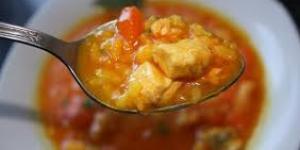
caldo de pollo con arroz y verduras